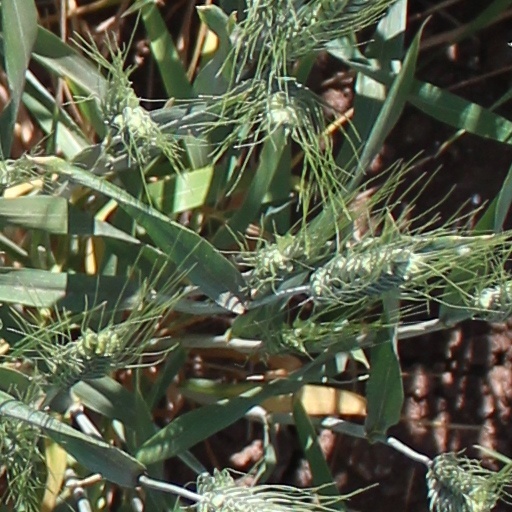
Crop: wheat